2011 NHL Winter Classic

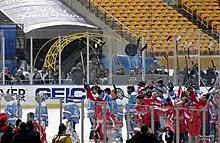
Penguins and Capitals alumni squads salute the crowd after the game.

The Penguins alumni wore the 1968–72 styled powder blue jerseys, Pittsburgh's former third jersey that was introduced in the 2008 Winter Classic. The Capitals alumni wore Washington's current home red jerseys.